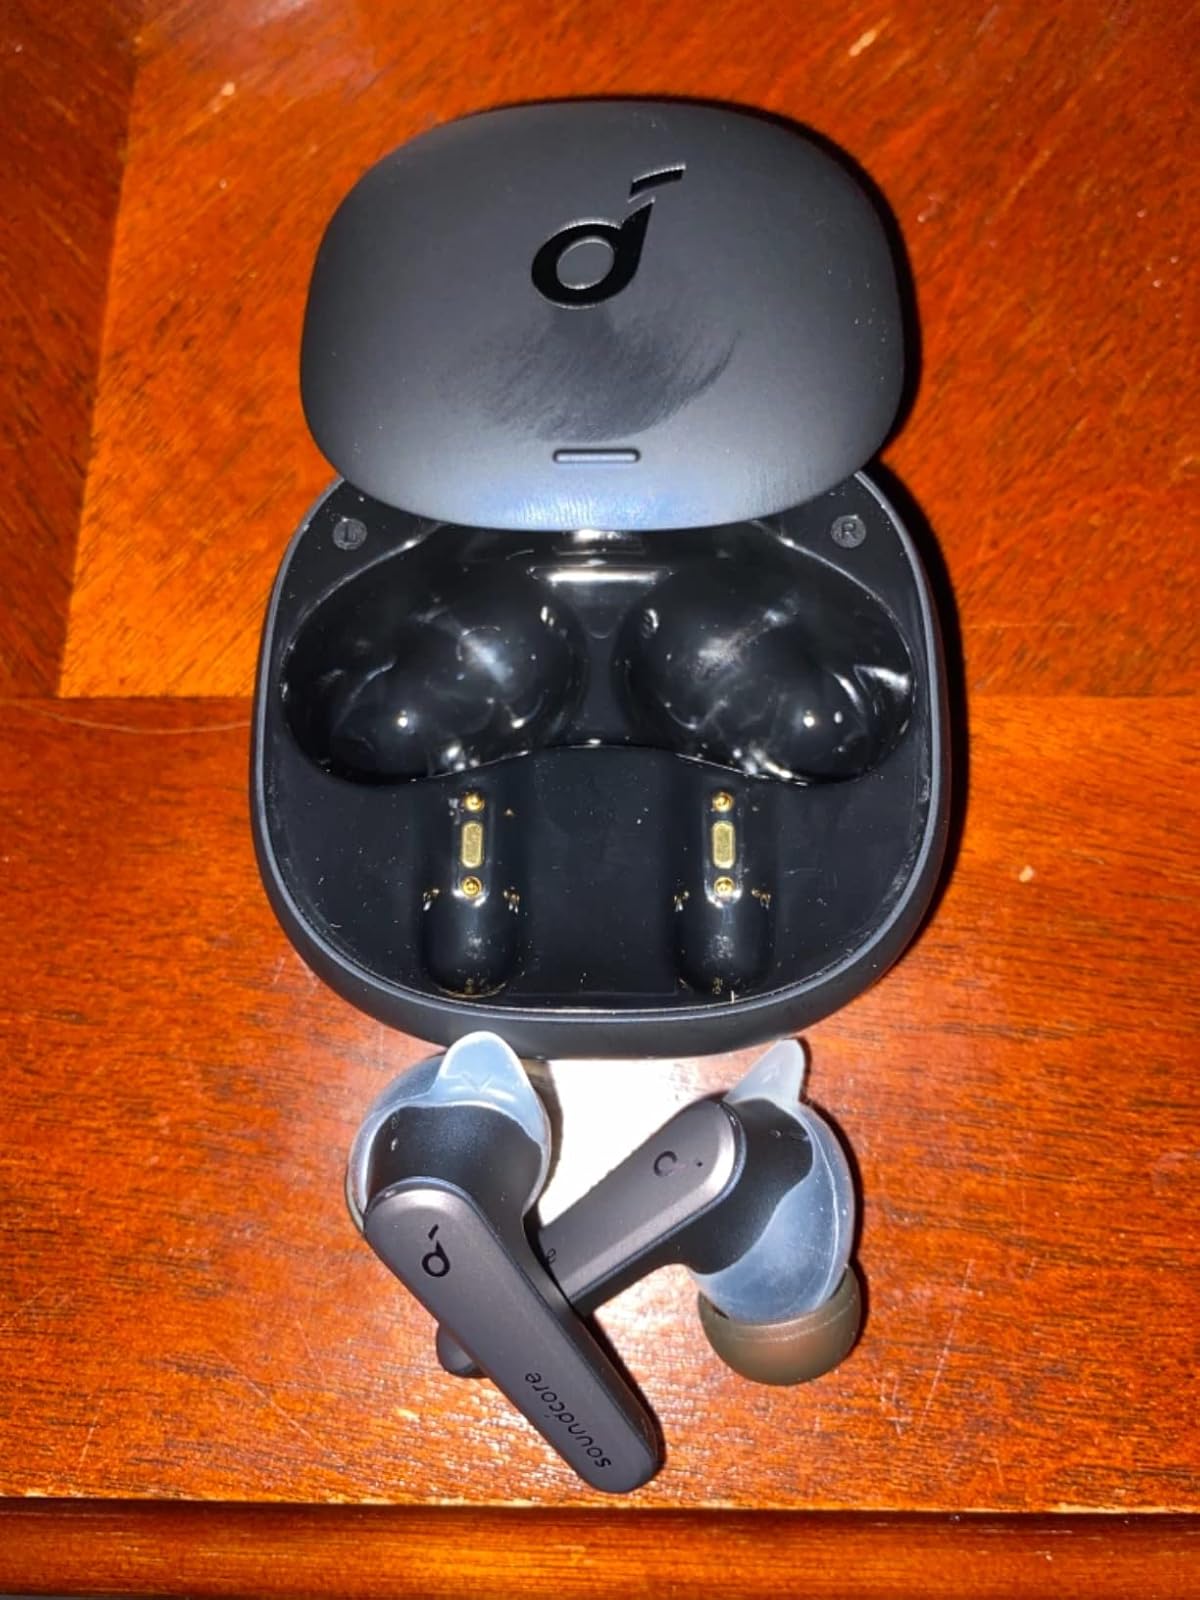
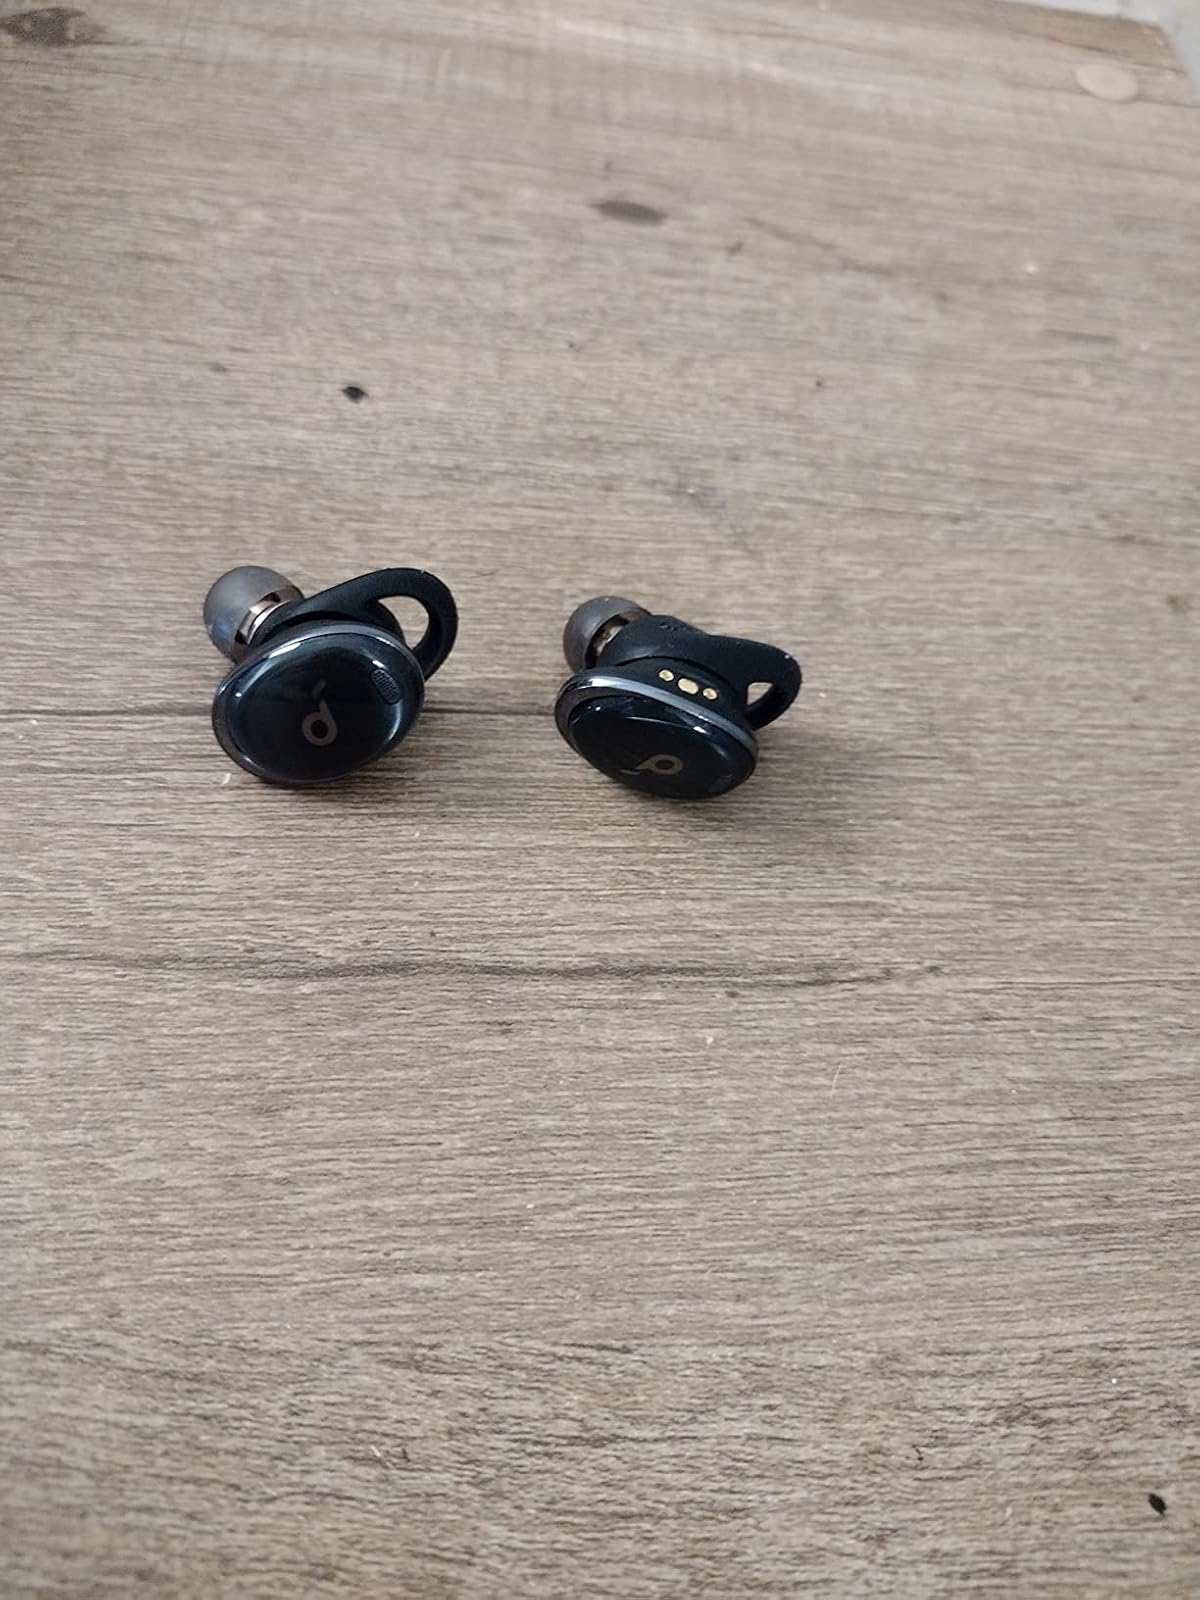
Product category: earbuds
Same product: no